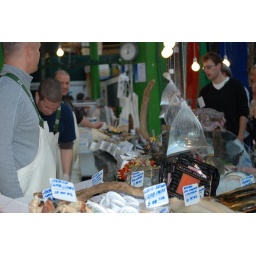
fish stand in borough market